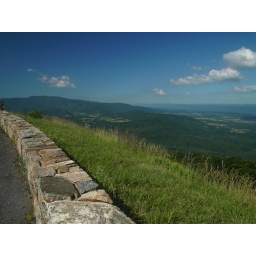
The road is paralled by a rock wall